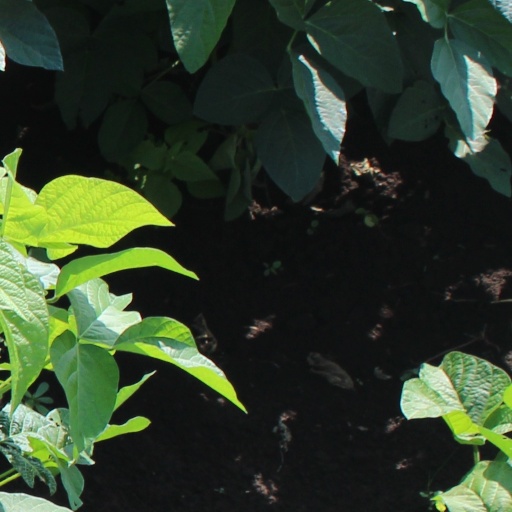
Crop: soybean